Banha

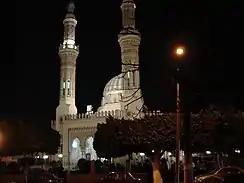
Nasser Mosque, Banha

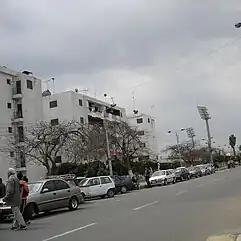
El-Shaheed Farid Nada Street, Benha

Banha consists of several districts : Bata, Kafr Bata, Al-Vilal, Banha El-Gedida (New Banha), Attrib, El-Manshiyyah, Kafr Manakr (El-Shdiya), West El-Balad (Downtown Area), El-Haras El-Watani, Manshiyyet El-Nur and Hayy El-Zehour(Flowers Suburb), Kafr El-Saraia, Ezbet El-Moraba'a, Kafr El-gazzar, Batta, Ezbet Elmanyawi, Ar Ramla, Ezbet El-Ziraea.